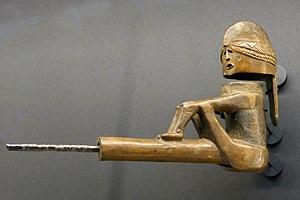
Pipe à couvercle Ovimbundu 19e siècle Bois, métal Musée du Quai Branly Donateur